Perfumes of Singapore

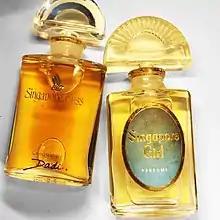
Singapore Girl & Singapore Bliss Perfumes by 'Perfumes of Singapore' Group

After her divorce to Jeffrey, Christina married Indian businessman Dadi Balsara who rebranded the existing scents under the name Perfumes of Singapore. The couple then launched a new scent series called 'Girl'. This included, Australian Girl, California Girl, Hawaii Girl, Hong Kong Girl & Singapore Girl. Of these, most popular was 'Singapore Girl'.